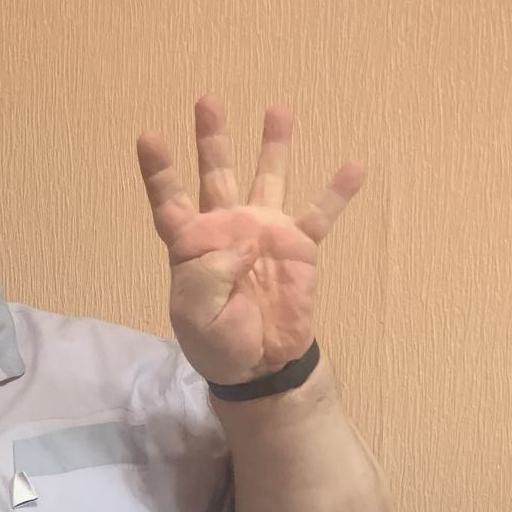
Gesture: four